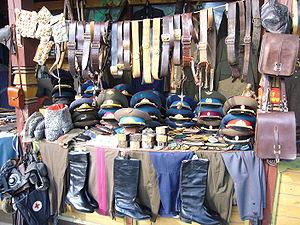
L’uniformologie est un domaine de recherches historiques qui étudie les uniformes et effets militaires à travers les âges et les civilisations. Il a pour principaux sujets d'étude les effets vestimentaires, chaussures et coiffures militaires, l'équipement individuel, les insignes d'unités et de grades ou encore les décorations militaires mais se consacre également à celle des uniformes d'institutions civiles ou para-militaires.